Venatio

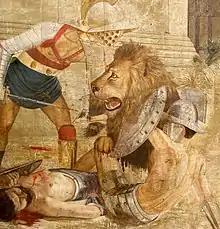
Venatio, Gladiator and Lion in the Colosseum

Not all the animals were ferocious, though most were. Animals that appeared in the venatio included lions, elephants, bears, tigers, deer, cows, wolverines, zebras, ostriches, vultures, weasels, polecats, minks, giraffes, eagles, wild goats, parrots, dogs, camels, monkeys, wolves, jackals, foxes, leopards, crocodiles, boars, hippos, and rabbits. Other animals appeared in the venatio included cheetahs, rhinos, gazelles, snakes, horses, hyenas, and gorillas. Some of these animals were trained, and instead of fighting, performed tricks.